Thomas Slattery

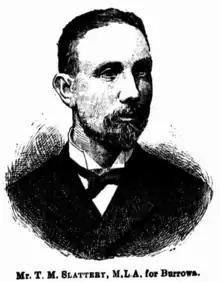

Thomas Michael Slattery (17 December 1844 – 25 July 1920) was an Irish-born Australian solicitor and politician.